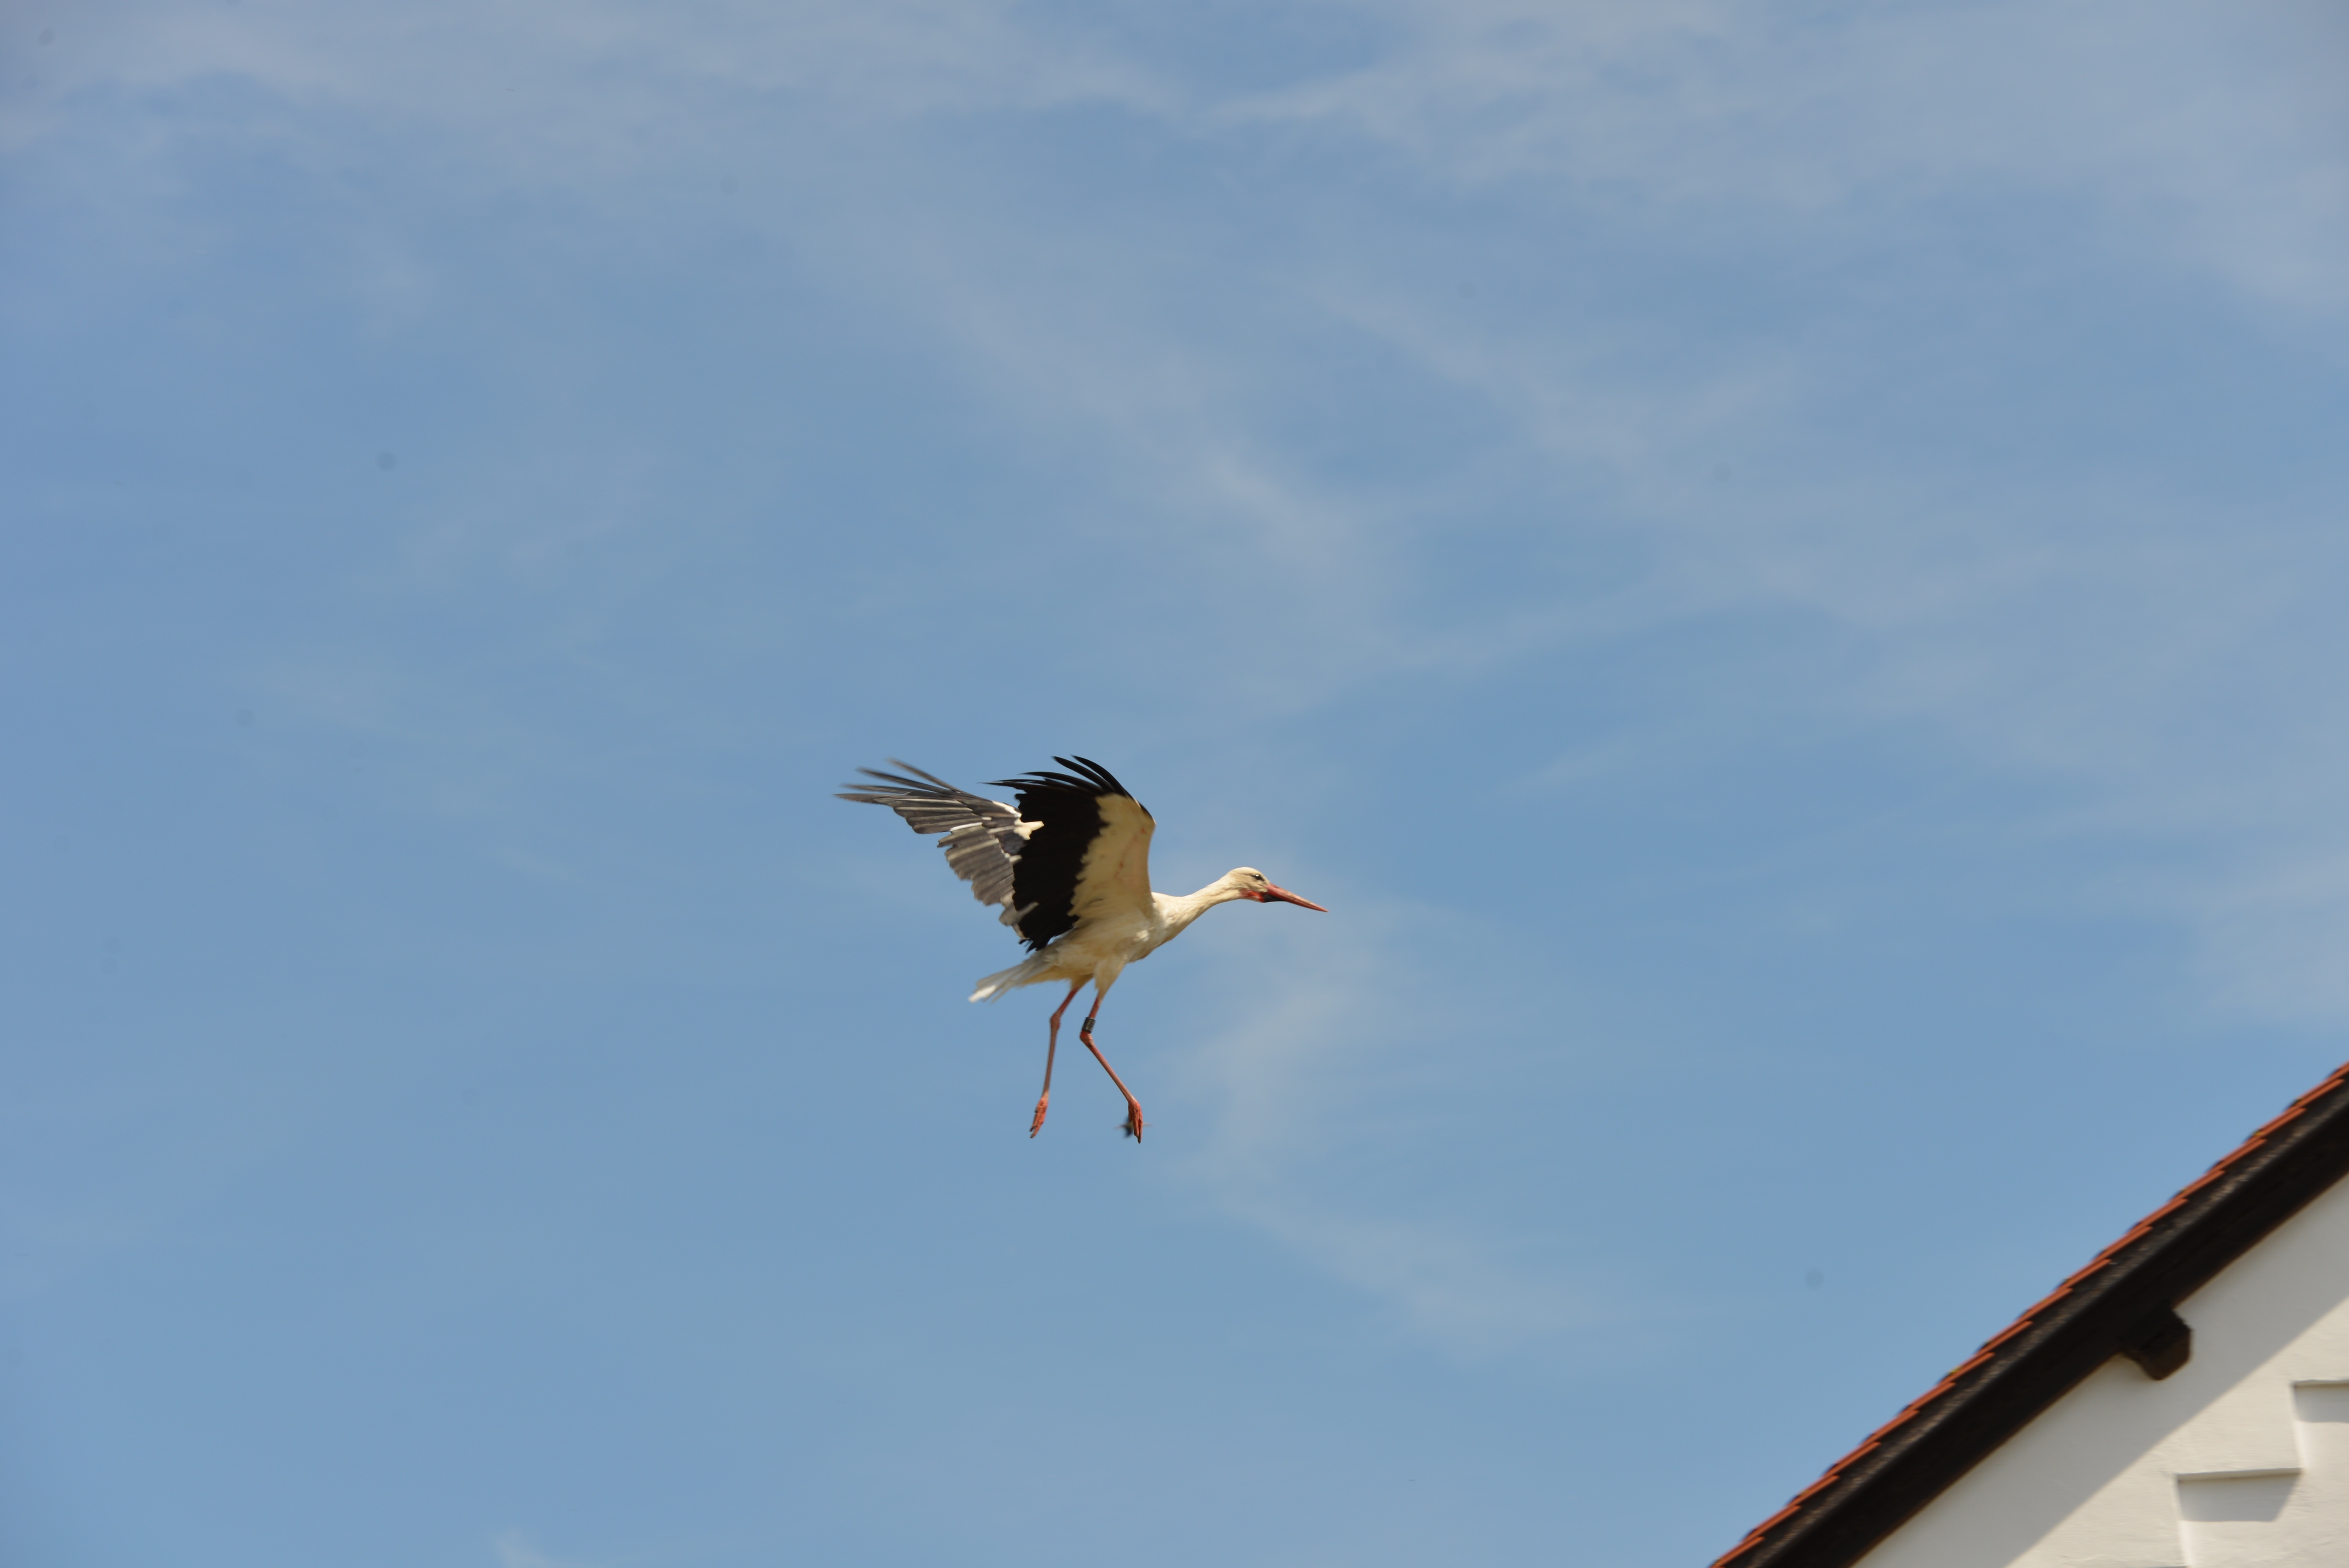
tree, nature, bird, wing, sky, roof, seabird, fly, summer, idyllic, flight, blue, stork, crown, leaves, animals, vertebrate, nest, landing, white stork, rattle stork, stork village, perching bird